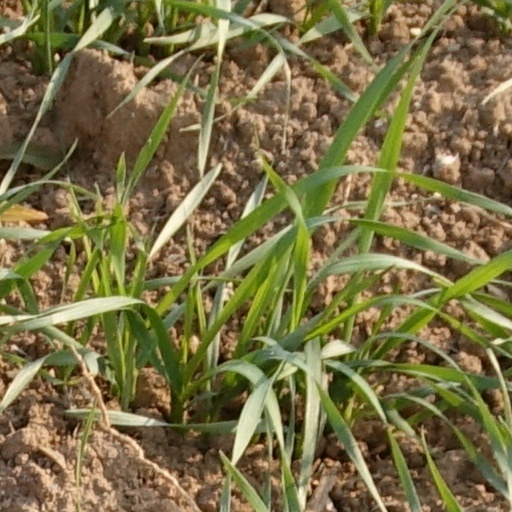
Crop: wheat